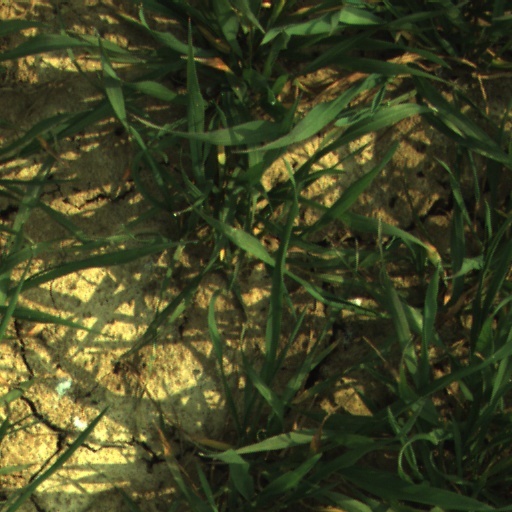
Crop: wheat